Tulchyn

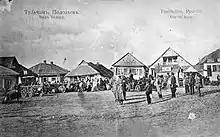
Tulchyn in 1908

Prior to the October Revolution, Tulchyn was home to a large Jewish population. There were two trade fairs, July 24 and October 1 each year, and separate 26 market days annually. In the Russian Civil War between 1917 and 1920 the town frequently changed hands, between the Poles, the Bolsheviks, White Russians and Ukrainians.